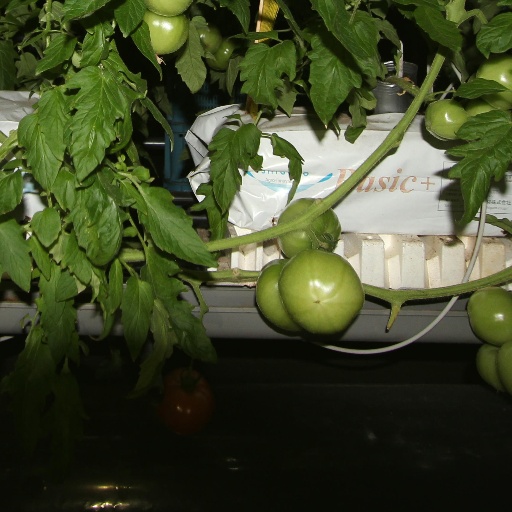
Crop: tomato